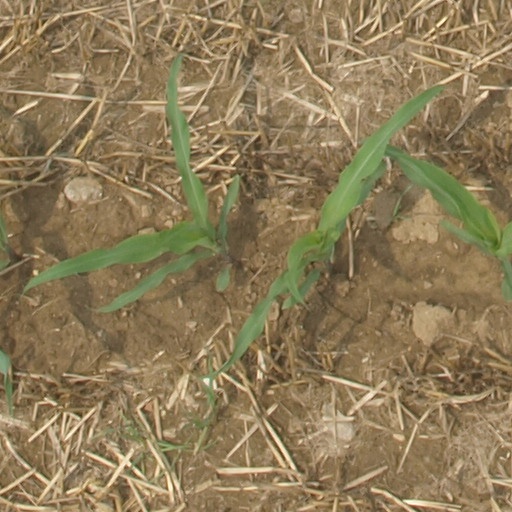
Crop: maize; corn